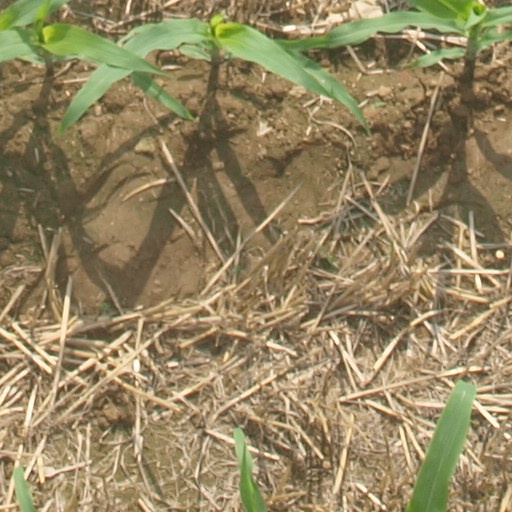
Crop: maize; corn